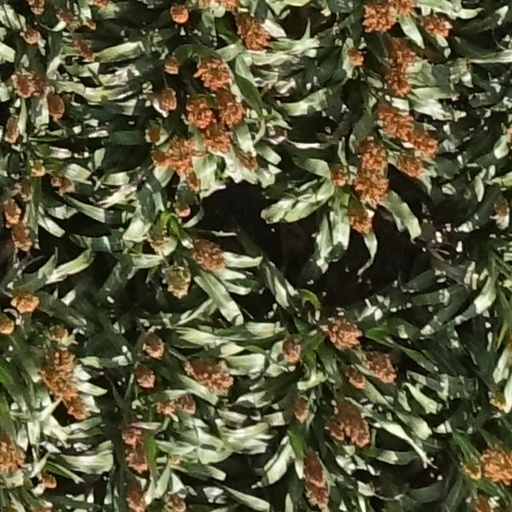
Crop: sorghum